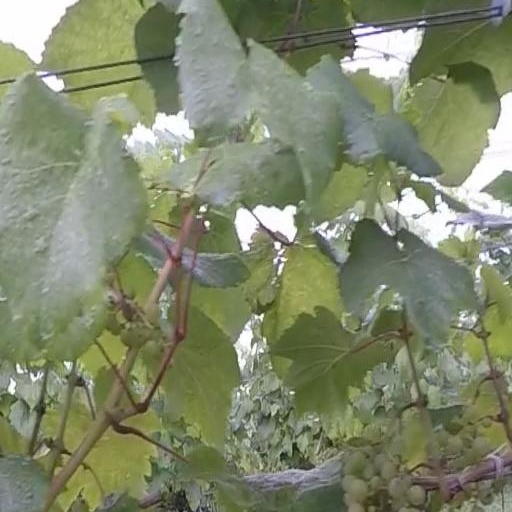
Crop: grape